The Last Days of Pompeii (1913 film)

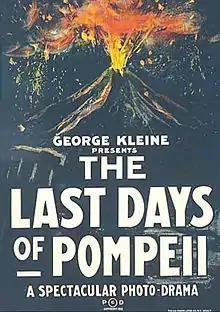
Poster to the U.S. theatrical release of "The Last Days of Pompeii"

Gli ultimi giorni di Pompei (English title: The Last Days of Pompeii) is a 1913 Italian black and white silent film directed by Eleuterio Rodolfi.